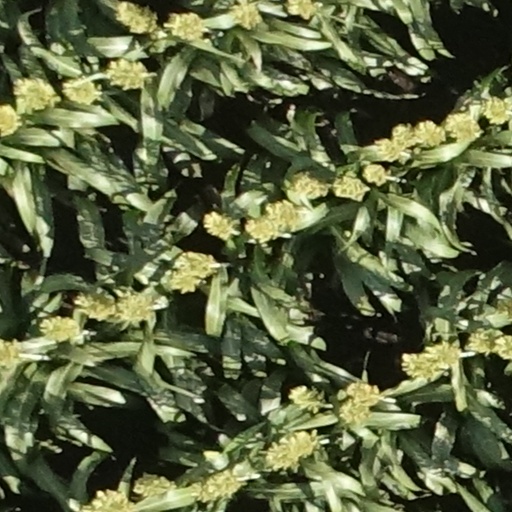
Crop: sorghum